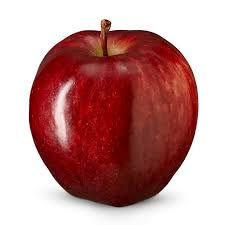
Label: Apple